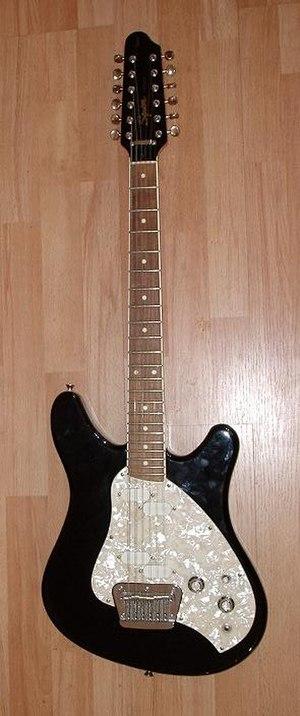
Courtney Michelle Love Cobain [ˈkɔɹtni mɪˈʃɛl lʌv koʊbeɪn], née Courtney Michelle Harrison, est une autrice-compositrice-interpètre, actrice et artiste visuelle américaine née le 9 juillet 1964 à San Francisco.
La Squier Venus, communément appelé Fender Vista Venus, est une guitare électrique, modèle signature de Courtney Love, co-designée par cette dernière et Fender Custom Shop. À sa sortie en 1997, les musiciennes Love et Bonnie Raitt étaient les seules femmes possédant une guitare signature.